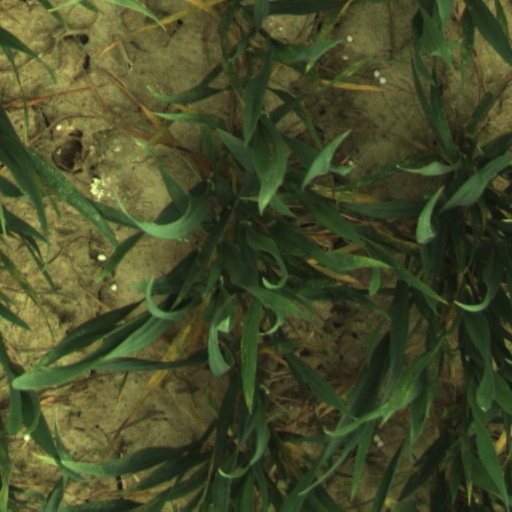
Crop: wheat